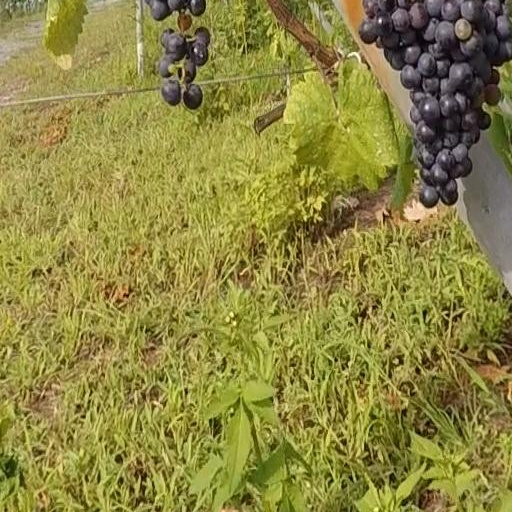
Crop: grape